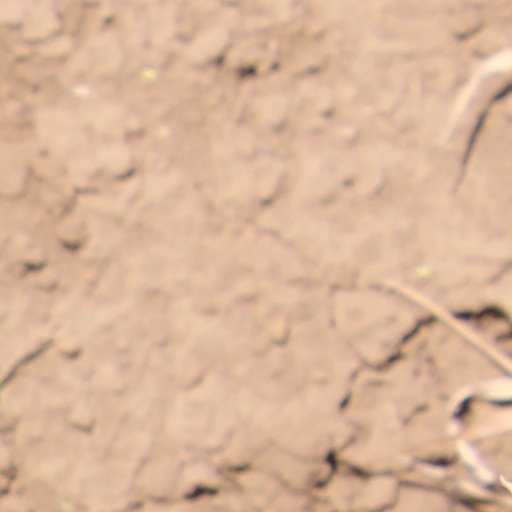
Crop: wheat